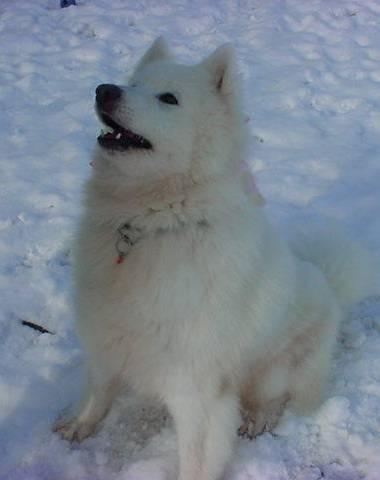
dog